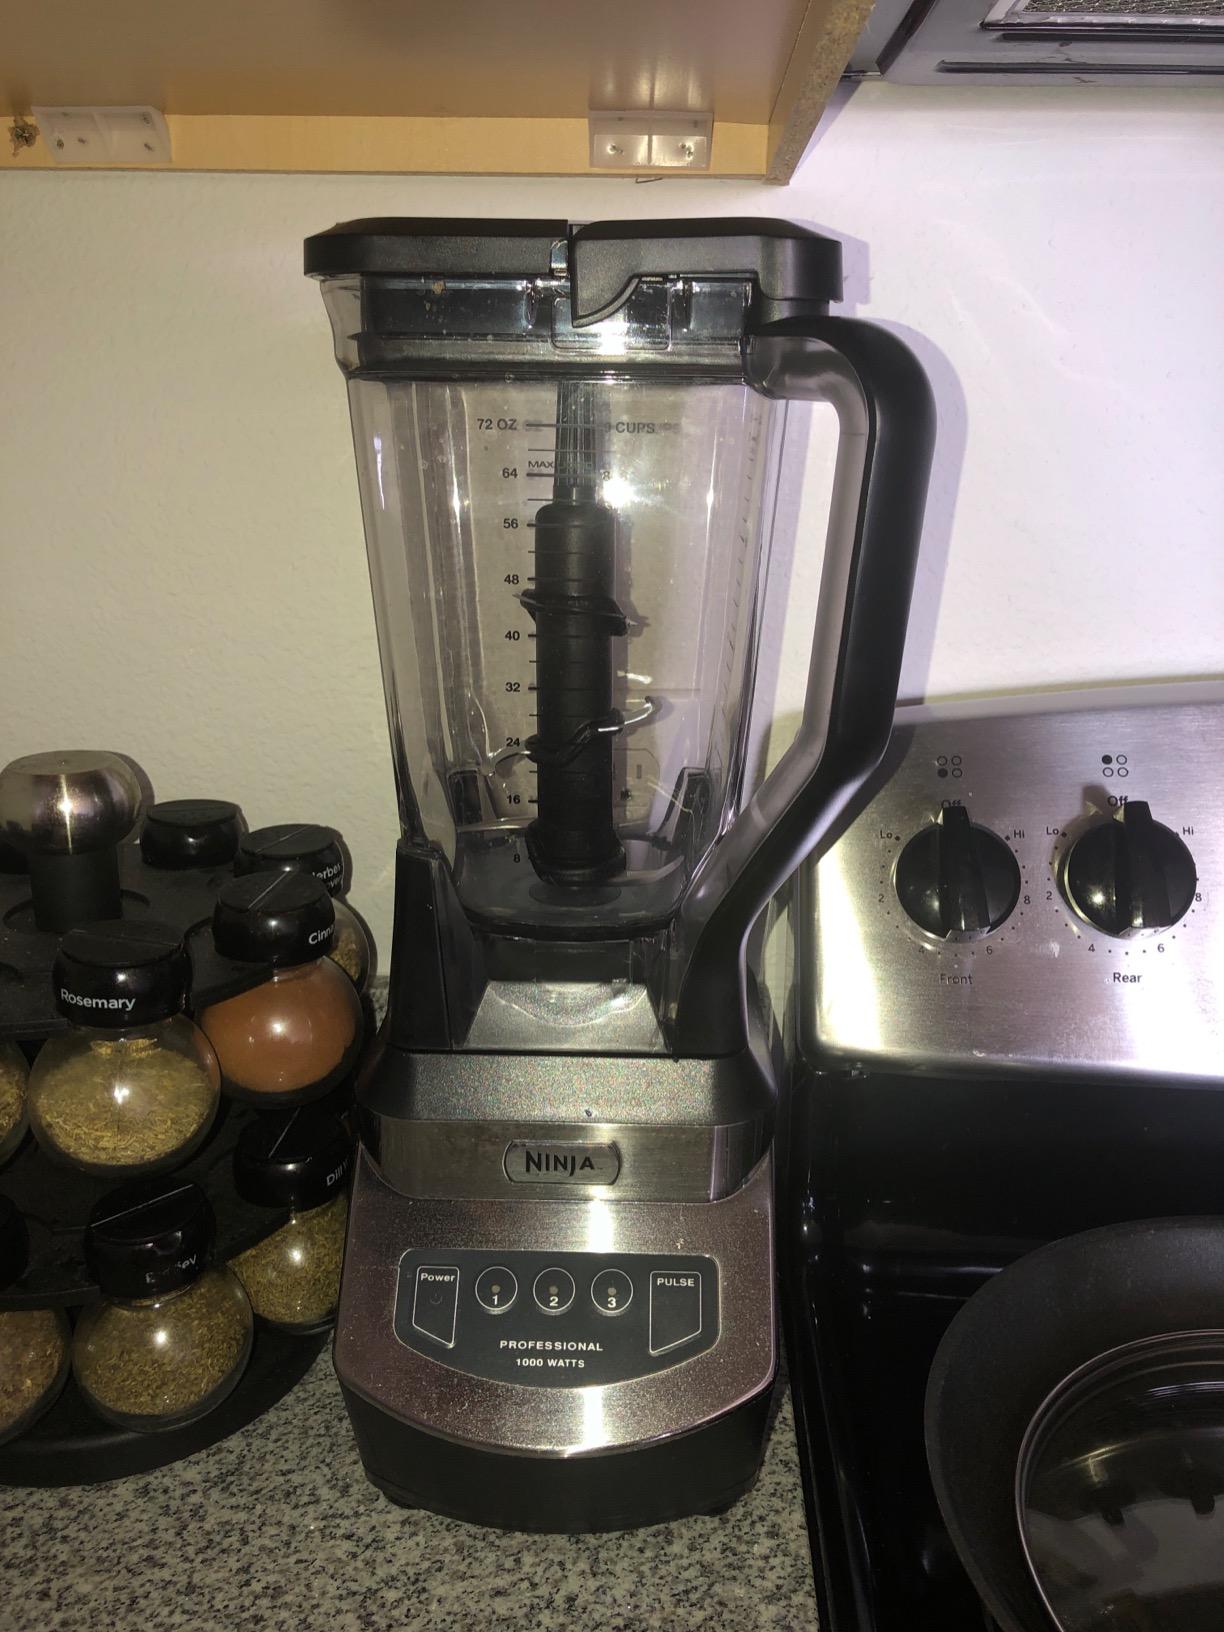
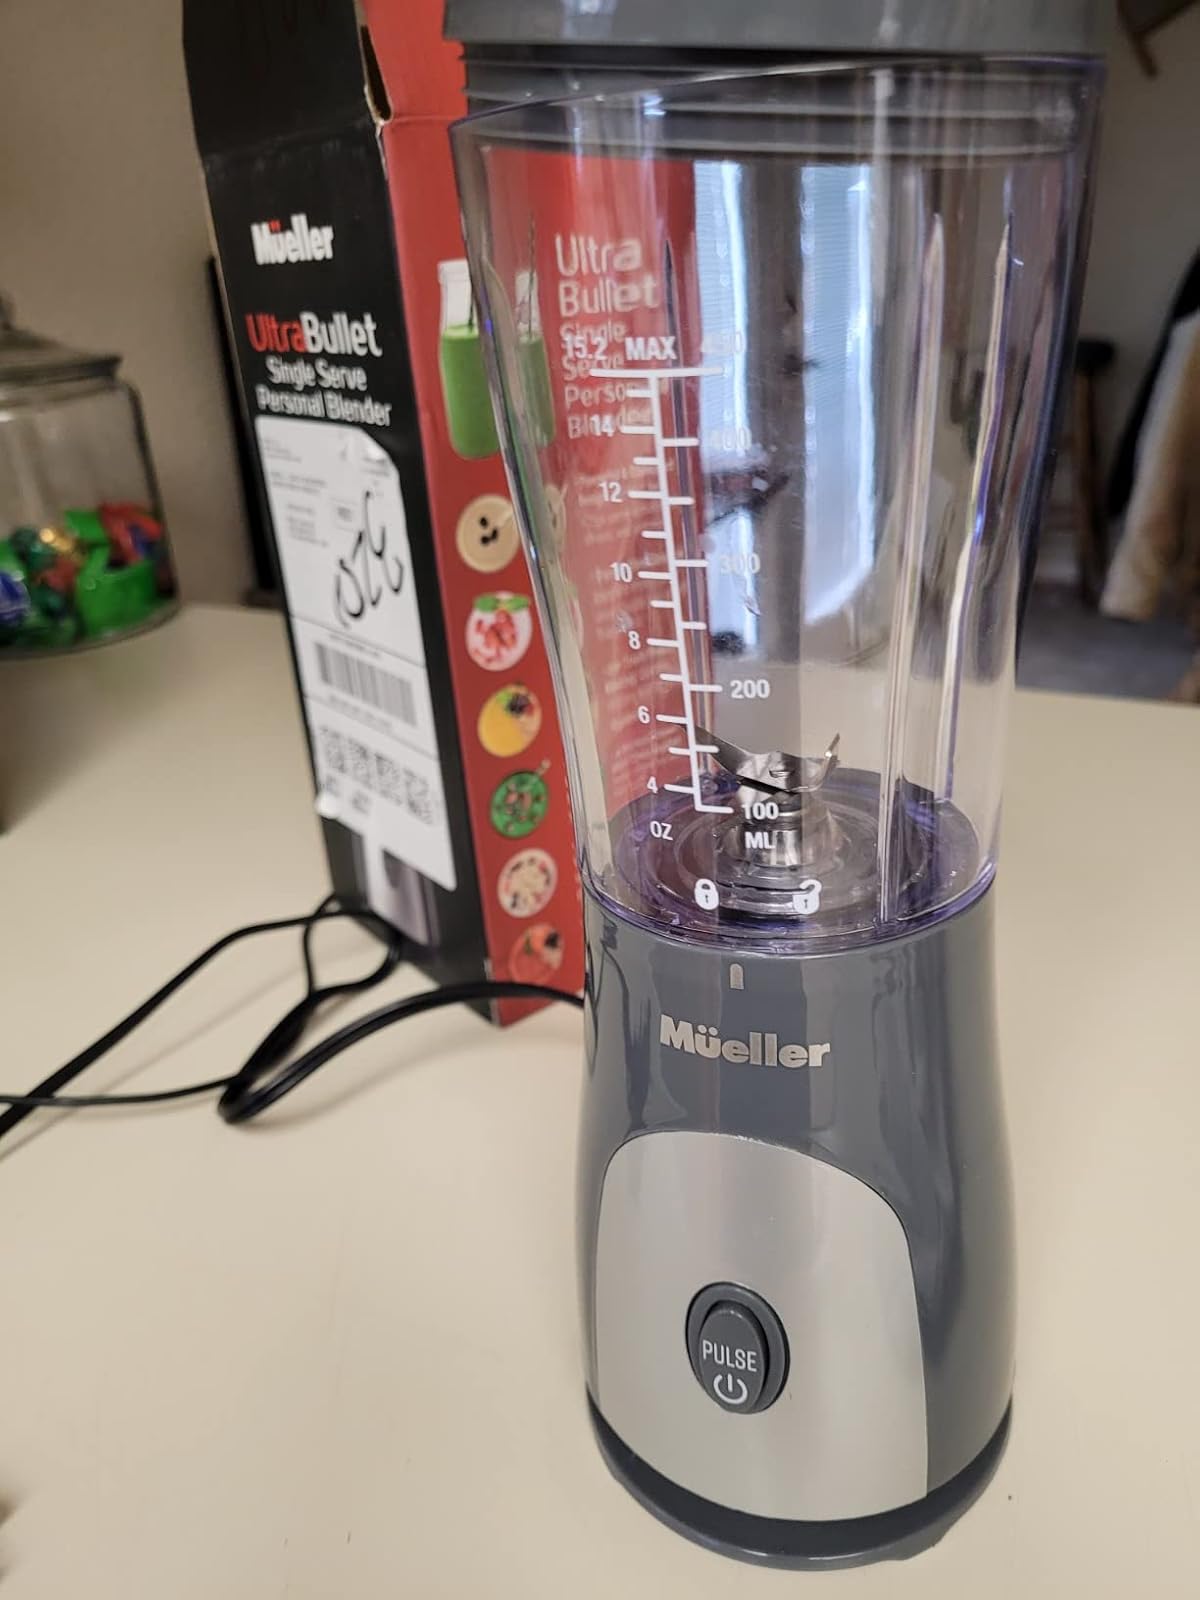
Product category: items_blender
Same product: no